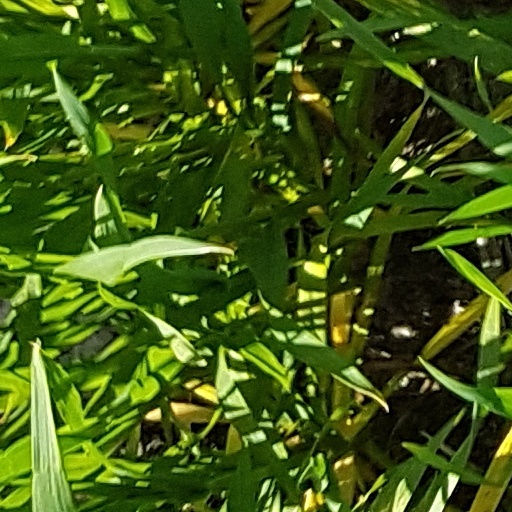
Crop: wheat